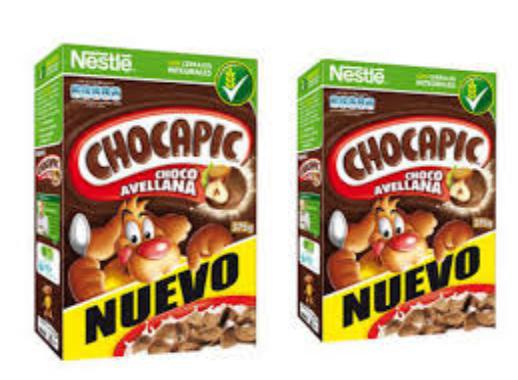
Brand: Chocapic
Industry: Food